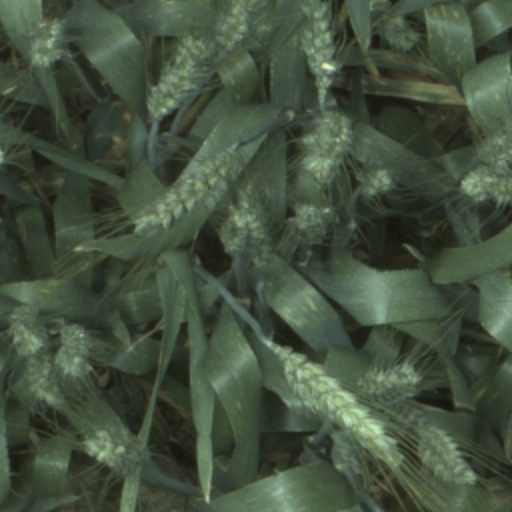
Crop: wheat